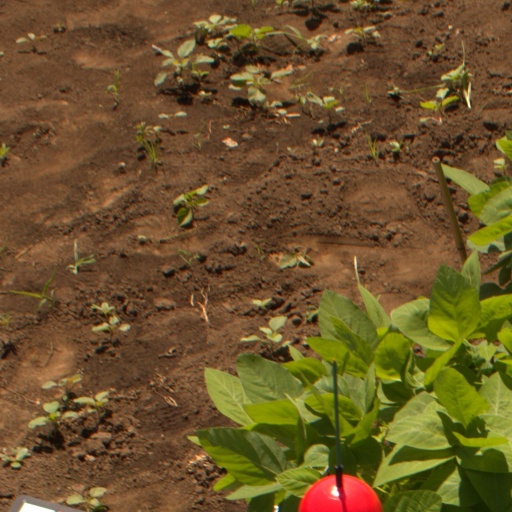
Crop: soybean